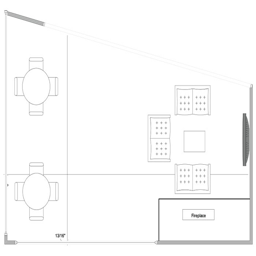
aerial line drawing of the space .